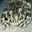
Label: frog